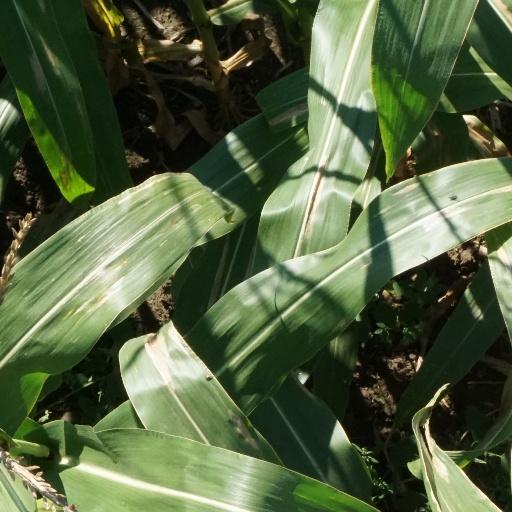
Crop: maize; corn